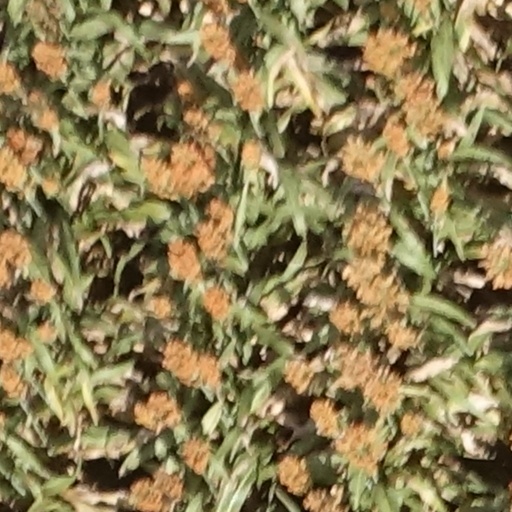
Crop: sorghum